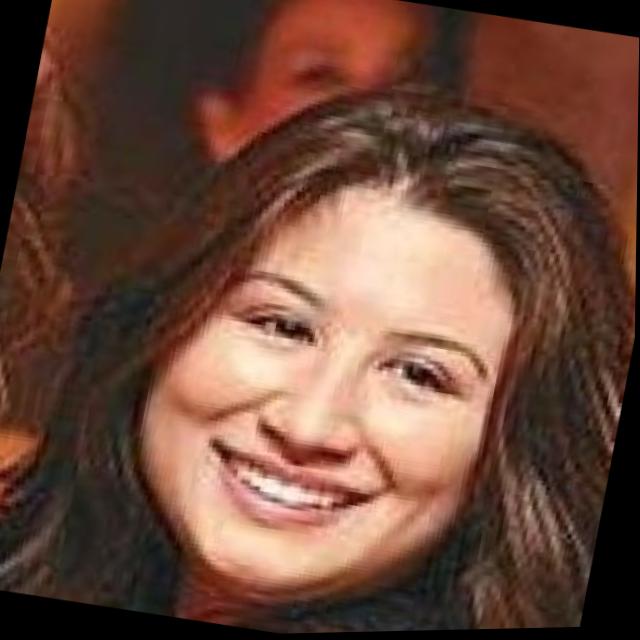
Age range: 21-44